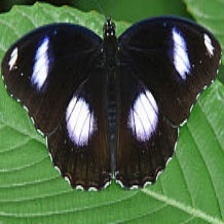
Species: GREAT EGGFLY